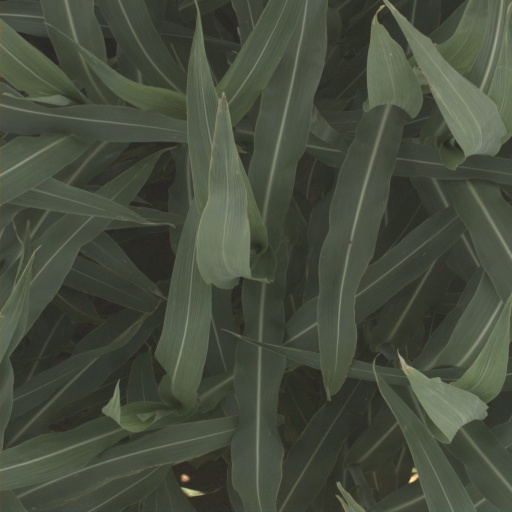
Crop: sorghum